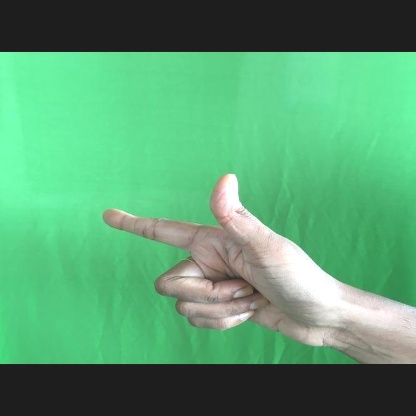
Mudra: Chandrakala